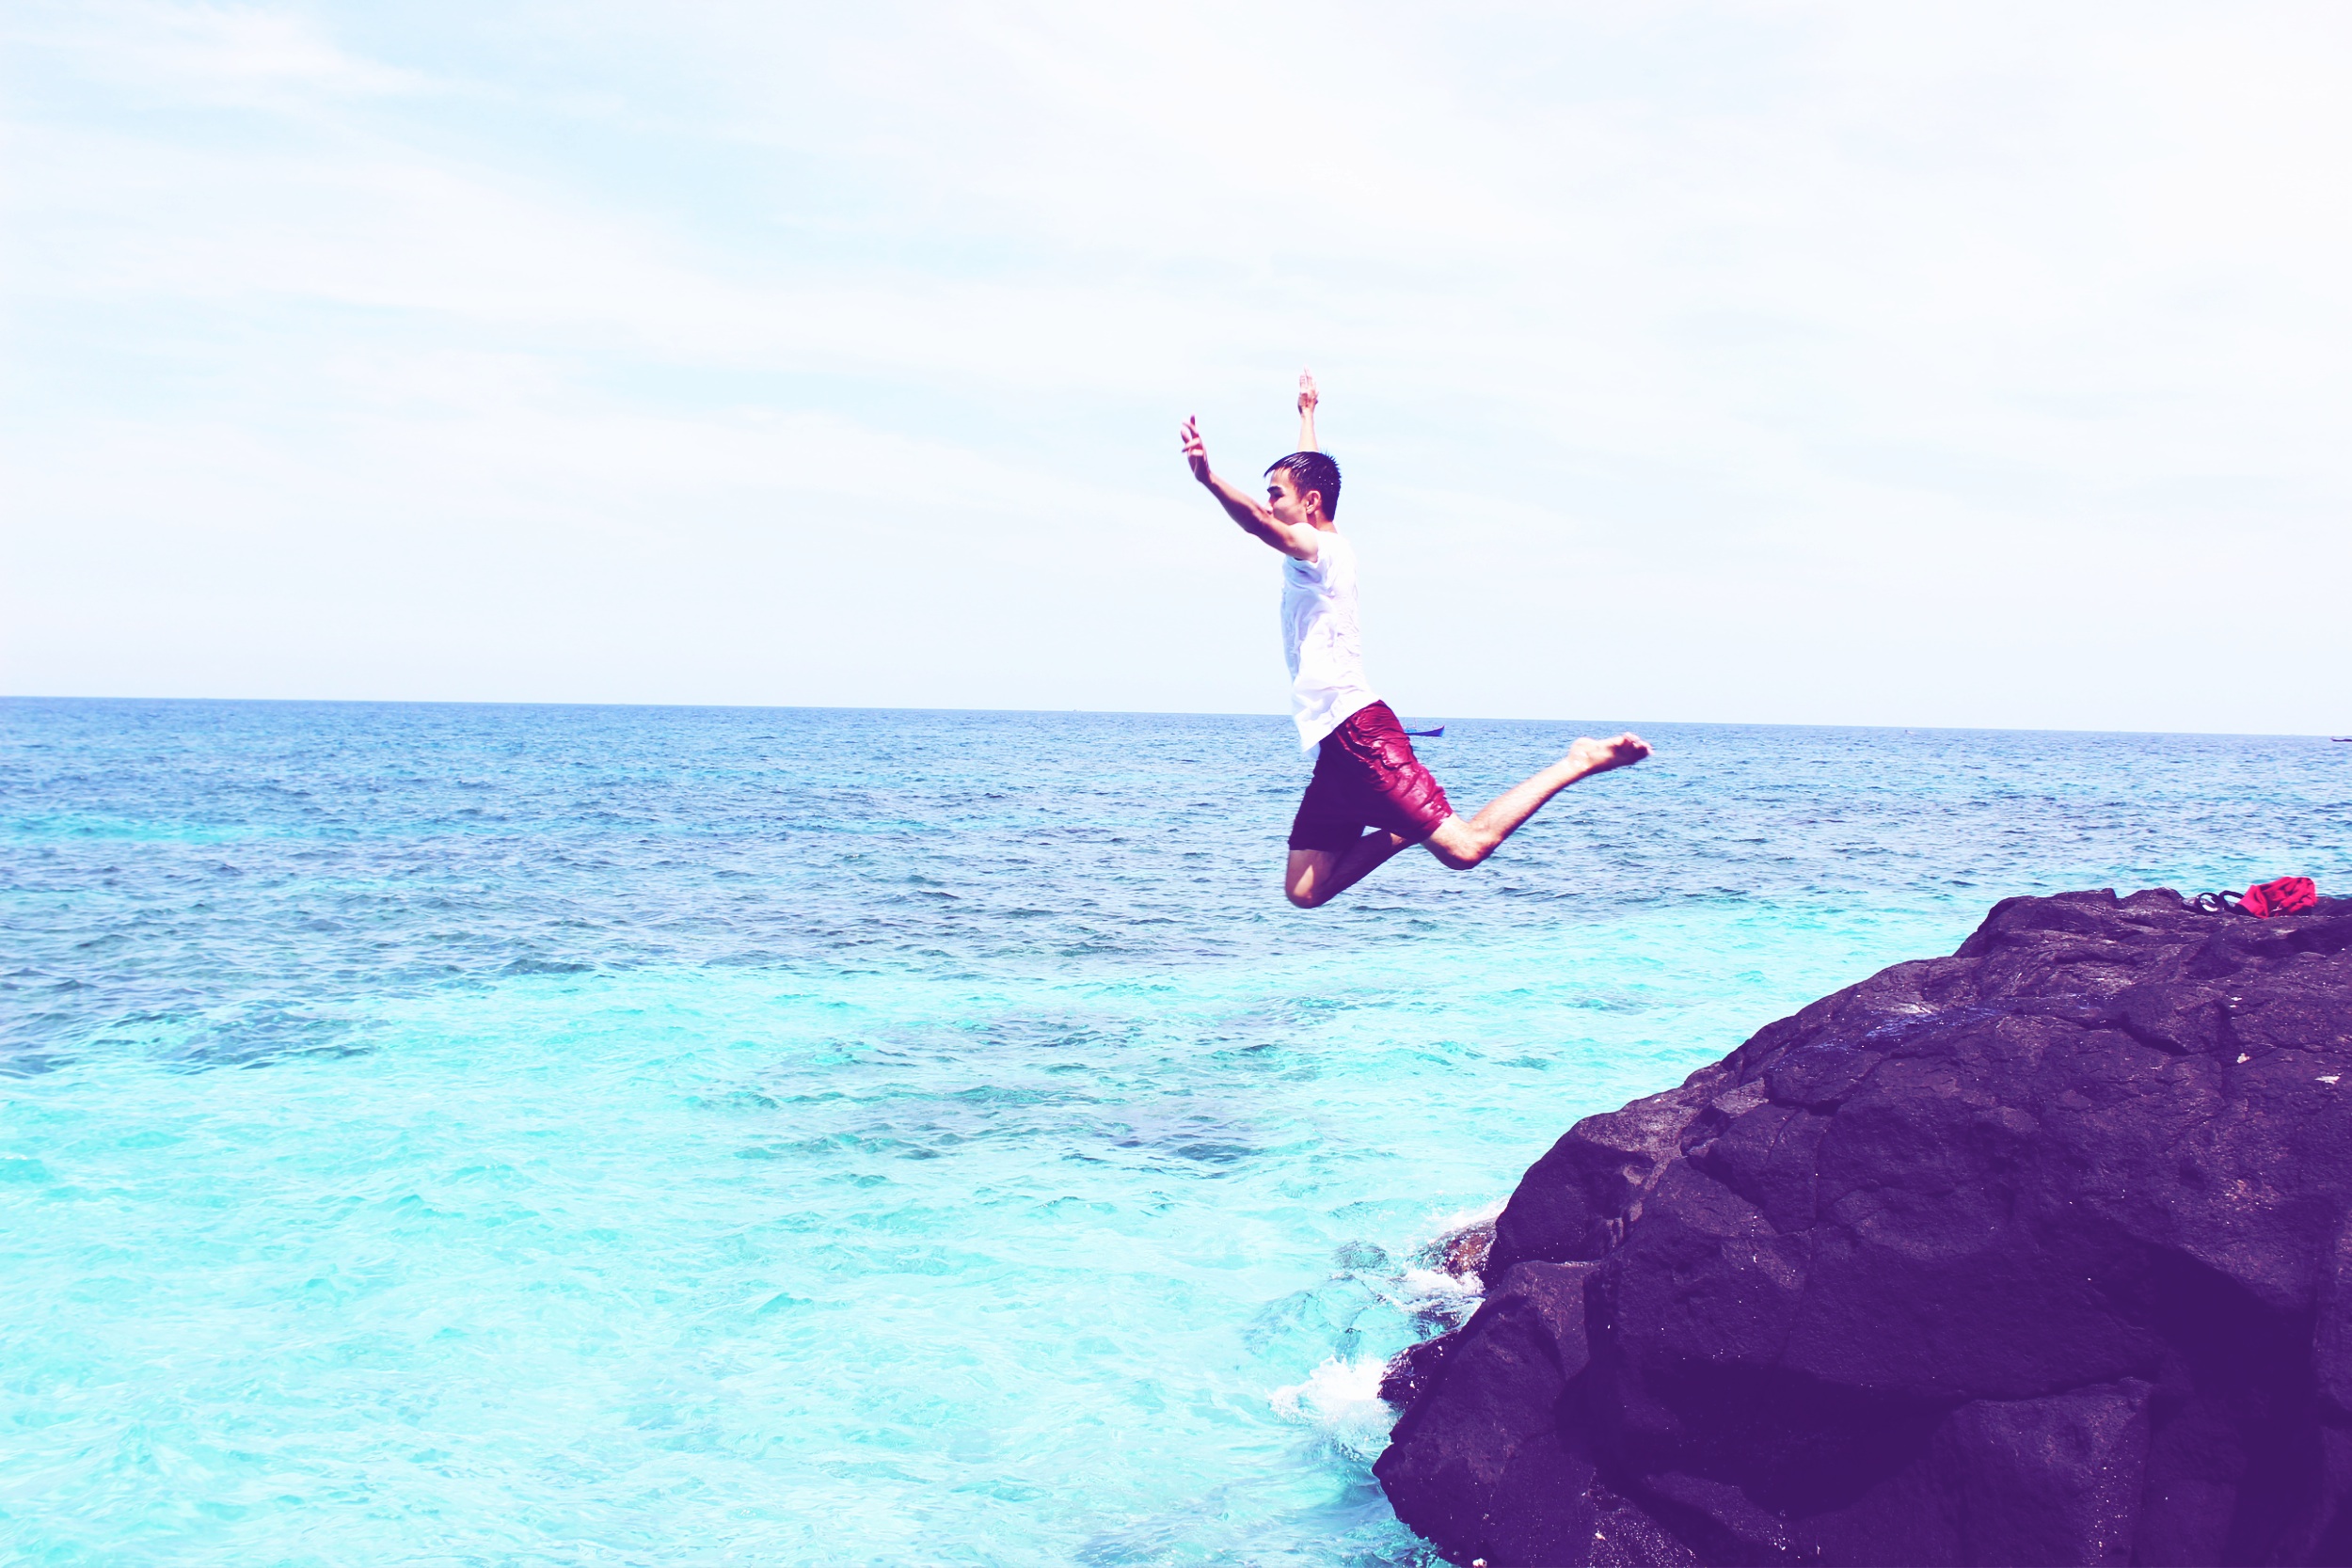
sea, ocean, wind, sailing, extreme sport, toy, sports, kitesurfing, water sport, windsports, wind wave, surfing equipment and supplies, kite sports